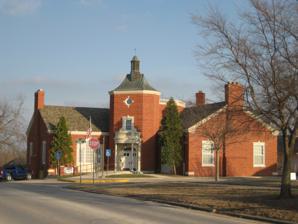
Building: Ada Arts and Heritage Center
Country: United States of America
Year built: 1939
United States historic place Ada Arts and Heritage Center U.S. National Register of Historic Places Ada Arts and Heritage Center Show map of Oklahoma Show map of the United States Location 400 S. Rennie, Ada, Oklahoma Coordinates 34°46′15.79″N 96°40′35.3″W / 34.7710528°N 96.676472°W / 34.7710528; -96.676472 Area less than one acre Built 1938-39 Built by Chapman Construction Co. Architect Albert S. Ross Architectural style Colonial Revival NRHP reference No. 89001950 Added to NRHP November 13, 1989 The Ada Arts and Heritage Center is a Colonial Revival styled building located at 400 South Rennie Street in Ada, Oklahoma .  The building was listed on the National Register of Historic Places as Ada Public Library in 1989. The building was built in 1939 to serve as the public library of Ada.  In 1981, having outgrown this original building, the Ada Public Library moved to its  current location at 12th and Rennie. Designed by architect Albert S. Ross , it was built by the Chapman Construction Co. during 1938–39. It was funded by a Public Works Administration grant and by a local bond issue. The building was deemed "architecturally significant because its Y-shaped plan is unique in Oklahoma and because its designer, Albert S. Ross, is one of Oklahoma's foremost architects....the Ada building is generally considered 'to be Ross's finest achievement. The building is virtually pristine, retaining almost one hundred percent of its original materials and also retaining its integrity of workmanship, design, feeling, and association." The building is now known as the Ada Arts and Heritage Center and serves as a museum with changing art displays and a collection of historic photographs. References